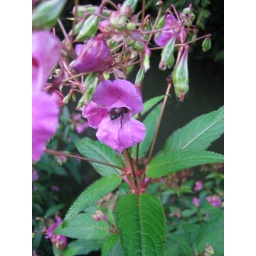
Wild flowers growing by the river at Needham Market. Bee inside the flower